Shorinji Kempo

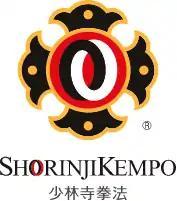
The so-en emblem

The swastika, called "manji" in Japanese, was originally the emblem for Shorinji Kempo, as it is used in Dharmic religions, as well as by many cultures around the world, for centuries. The swastika can either mean love (left-facing) and strength (right-facing) which symbolise Kongo-zen teaching. However, given the social stigma that the swastika carries, the WSKO replaced it with the character 拳 ("ken"), which means "fist", in the center of "tate-manji" (swastika guarded by shields) on the emblem or using "nagare-manji" which meant "rounded swastika".